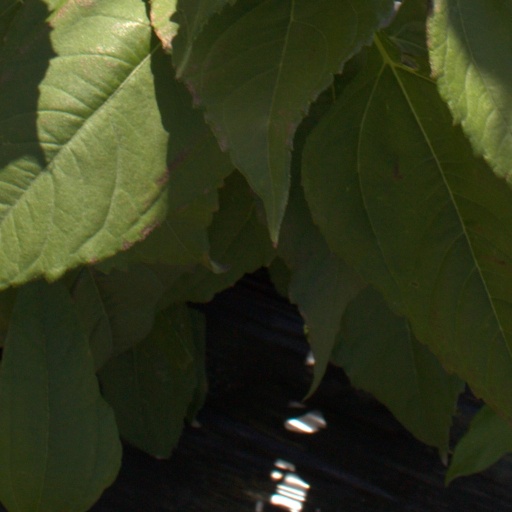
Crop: Jerusalem artichoke